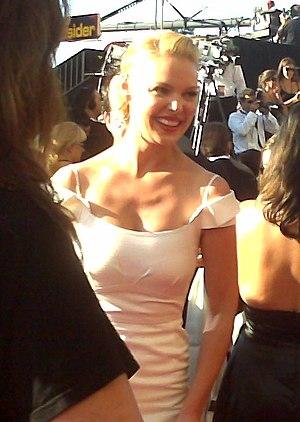
Katherine Heigl est une actrice et productrice américaine, née le 24 novembre 1978 à Washington DC.